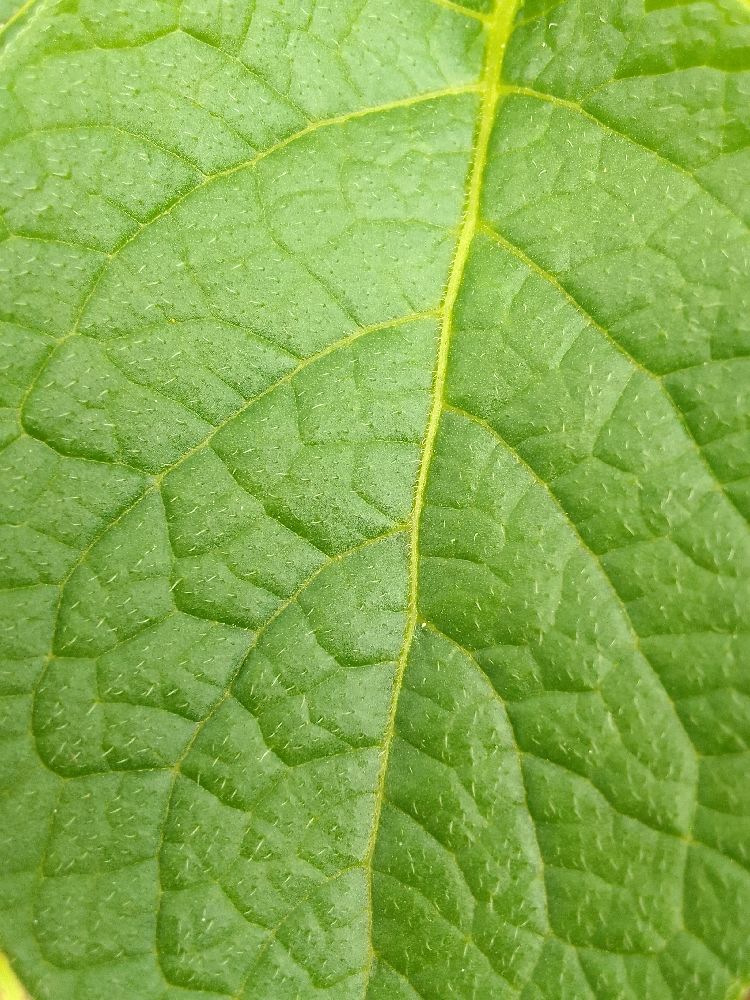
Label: Healthy